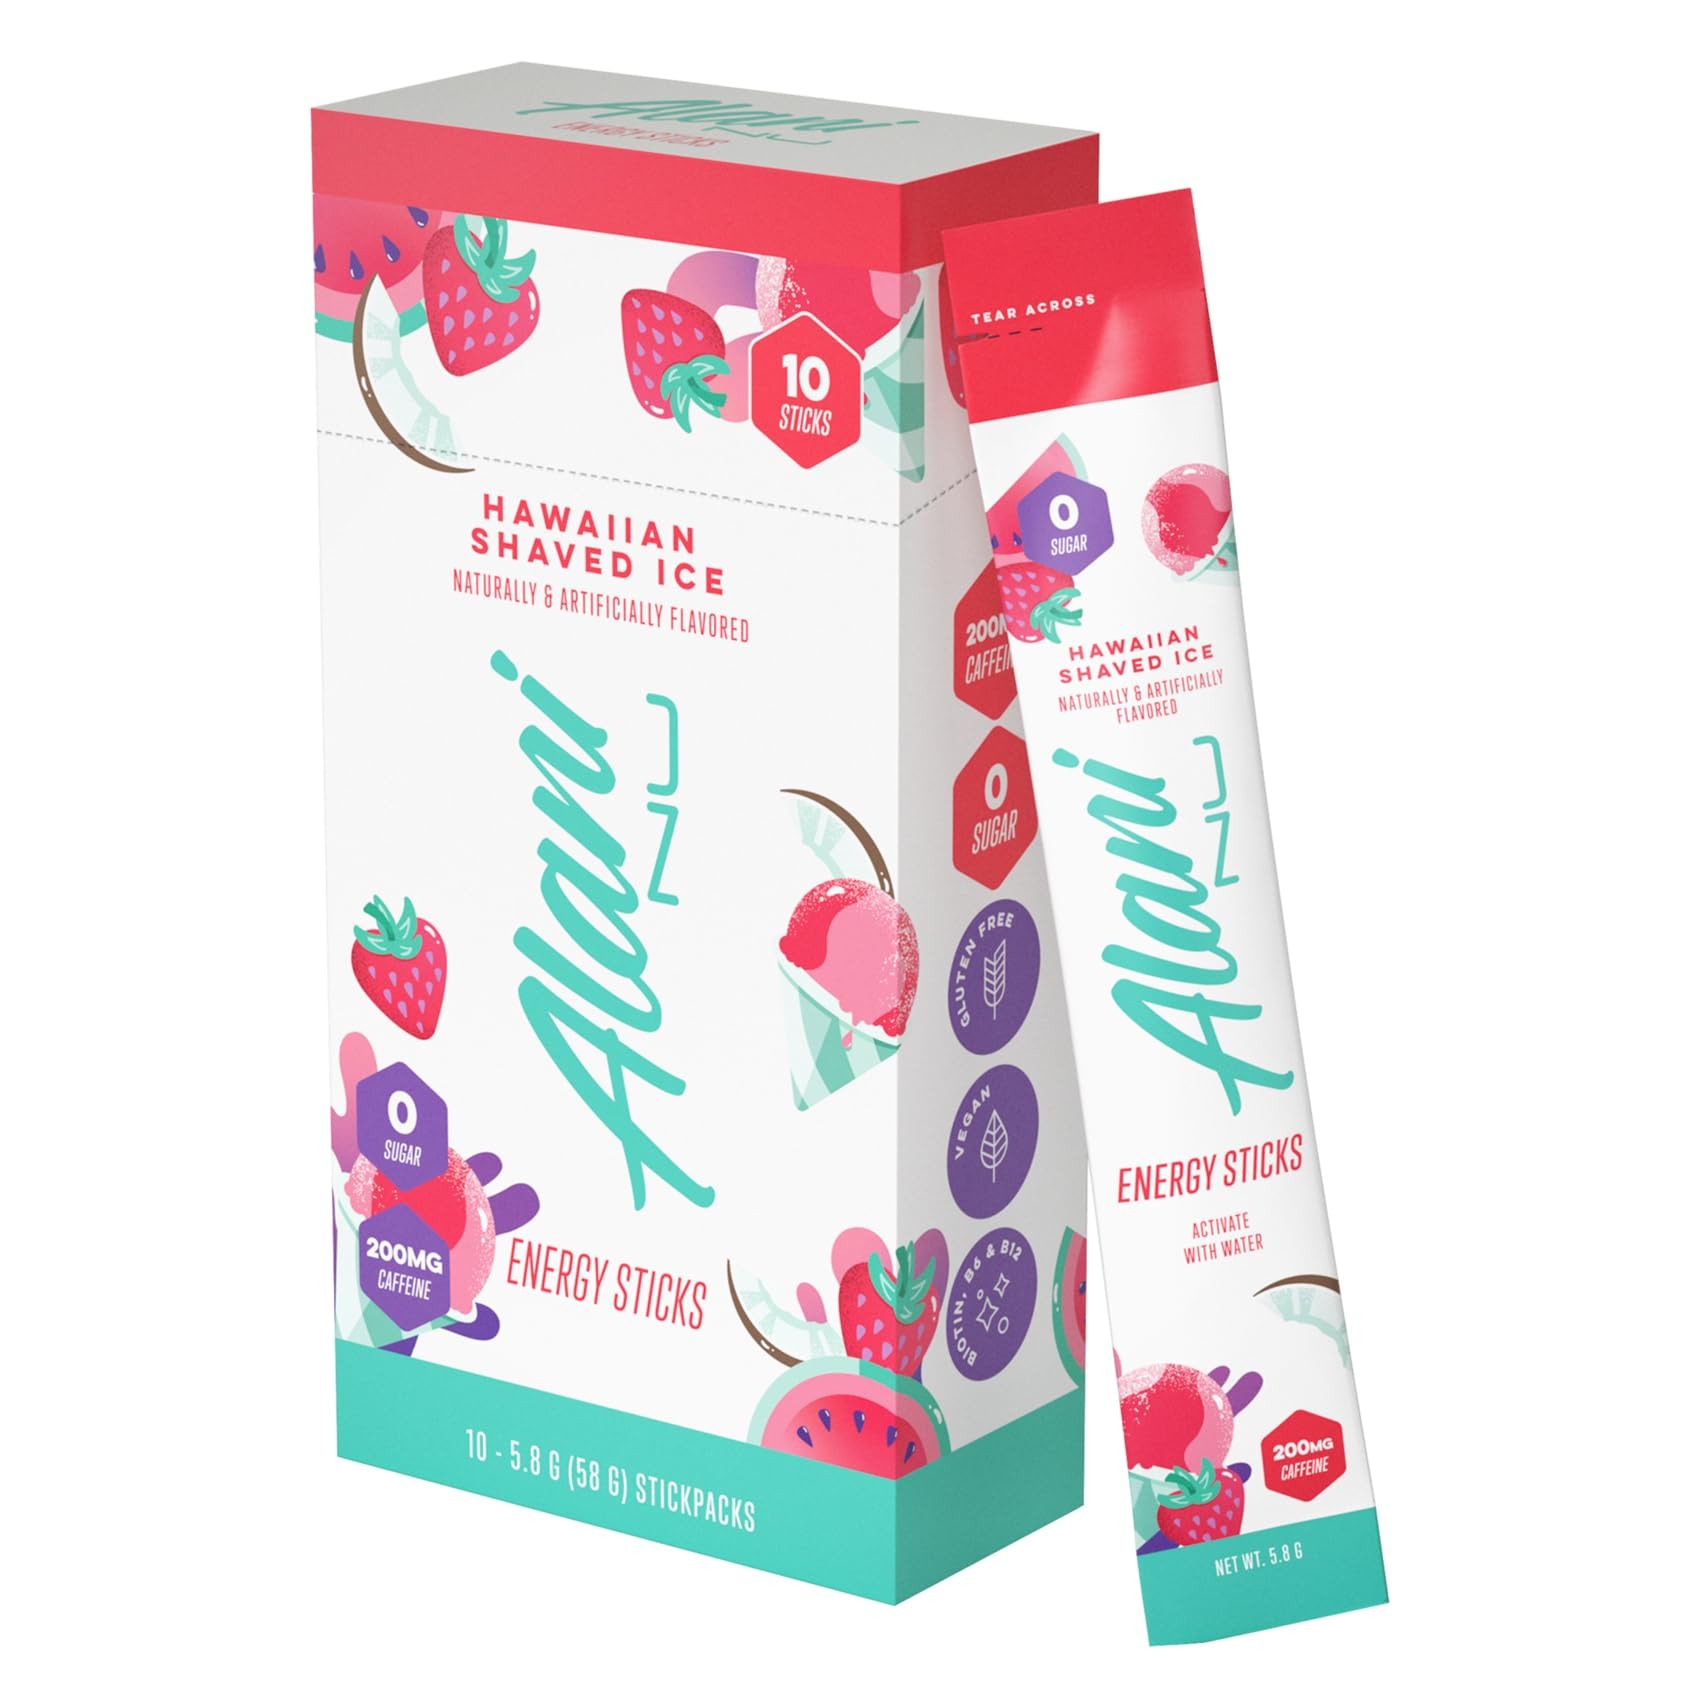
Item Name: Alani Nu Hawaiian Shaved ICE Energy Sticks | Energy Drink Powder | 200mg Caffeine | Pre Workout Performance with Antioxidants | On The Go Drink Mix | Biotin B Vitamins | Zero Sugar | 10 Pack
Bullet Point 1: ON-THE-GO ENERGY: Need energy in a pinch? Refresh and reset with our best-selling Alani Energy Stick Packets, no can required – available in our most popular energy drink flavors. Each stick serves up 200mg of caffeine and bold flavor – all for 10 calories or less and 0g of sugar!
Bullet Point 2: B VITAMINS: Rethink your energy powder. Alani Nu packs each stick packet with 200mg of caffeine with vitamins B5, B6 and B12 to support functional systems in our bodies and provide natural energy. Biotin is added to provide a natural glow and steady boost of energy all day long. Alani Nu Energy is packed with nutrients you need and none of the fillers you don't
Bullet Point 3: CRAVABLE FLAVORS: Don't wait for cheat day! Our energy drink powder sticks feature your favorite flavors, all without the hefty calories or guilt – Each stick is 10 Calories or less and can easily transform water into a more refreshing drinking experience to give you the boost you need without any sugar!
Bullet Point 4: VEGAN, GLUTEN FREE AND NO ARTIFICAL COLORS: Good energy is a good choice. Our Better-for-you beverages are made vegan, gluten free and without artificial colors to ensure that Alani Nu Energy Sticks support your beauty and wellness goals from the inside out
Bullet Point 5: ALANI ENERGY STICKS: Here for your taste buds – Alani Nu was founded in 2018 by entrepreneur and influencer, Katy Hearn, Alani Nu is a health and wellness brand focused on providing low-calorie products with unique flavors. Check out everything else from Alani Nu and follow us through our brand store to stay up to date on all things Alani! Alani Energy is not recommended for Children, People Sensitive to Caffeine, Pregnant Women or Women Nursing
Value: 1.7
Unit: Ounce

Price: 10.985